Tochigi (city)

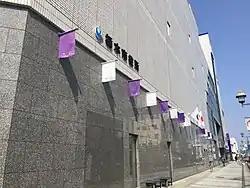
Tochigi city hall

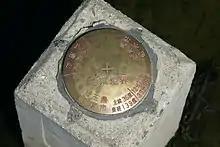
A point site of Tochigi-Gunma-Saitama prefecture border

Tochigi is located in the very southern portion of Tochigi Prefecture, bordering on Ibaraki Prefecture and Gunma Prefecture to the southwest. The city is located in the northern part of the Kanto plain, with a mountain range extending in the northern part of the city. The Tomawa River runs through the city center, the Oshigawa River runs through the eastern part, and the Watarase River runs through the southern part. At the confluence of these three rivers is the Yanaka Reservoir, which is used for sailboating and windsurfing. It was designated a Ramsar Site in June 2012.